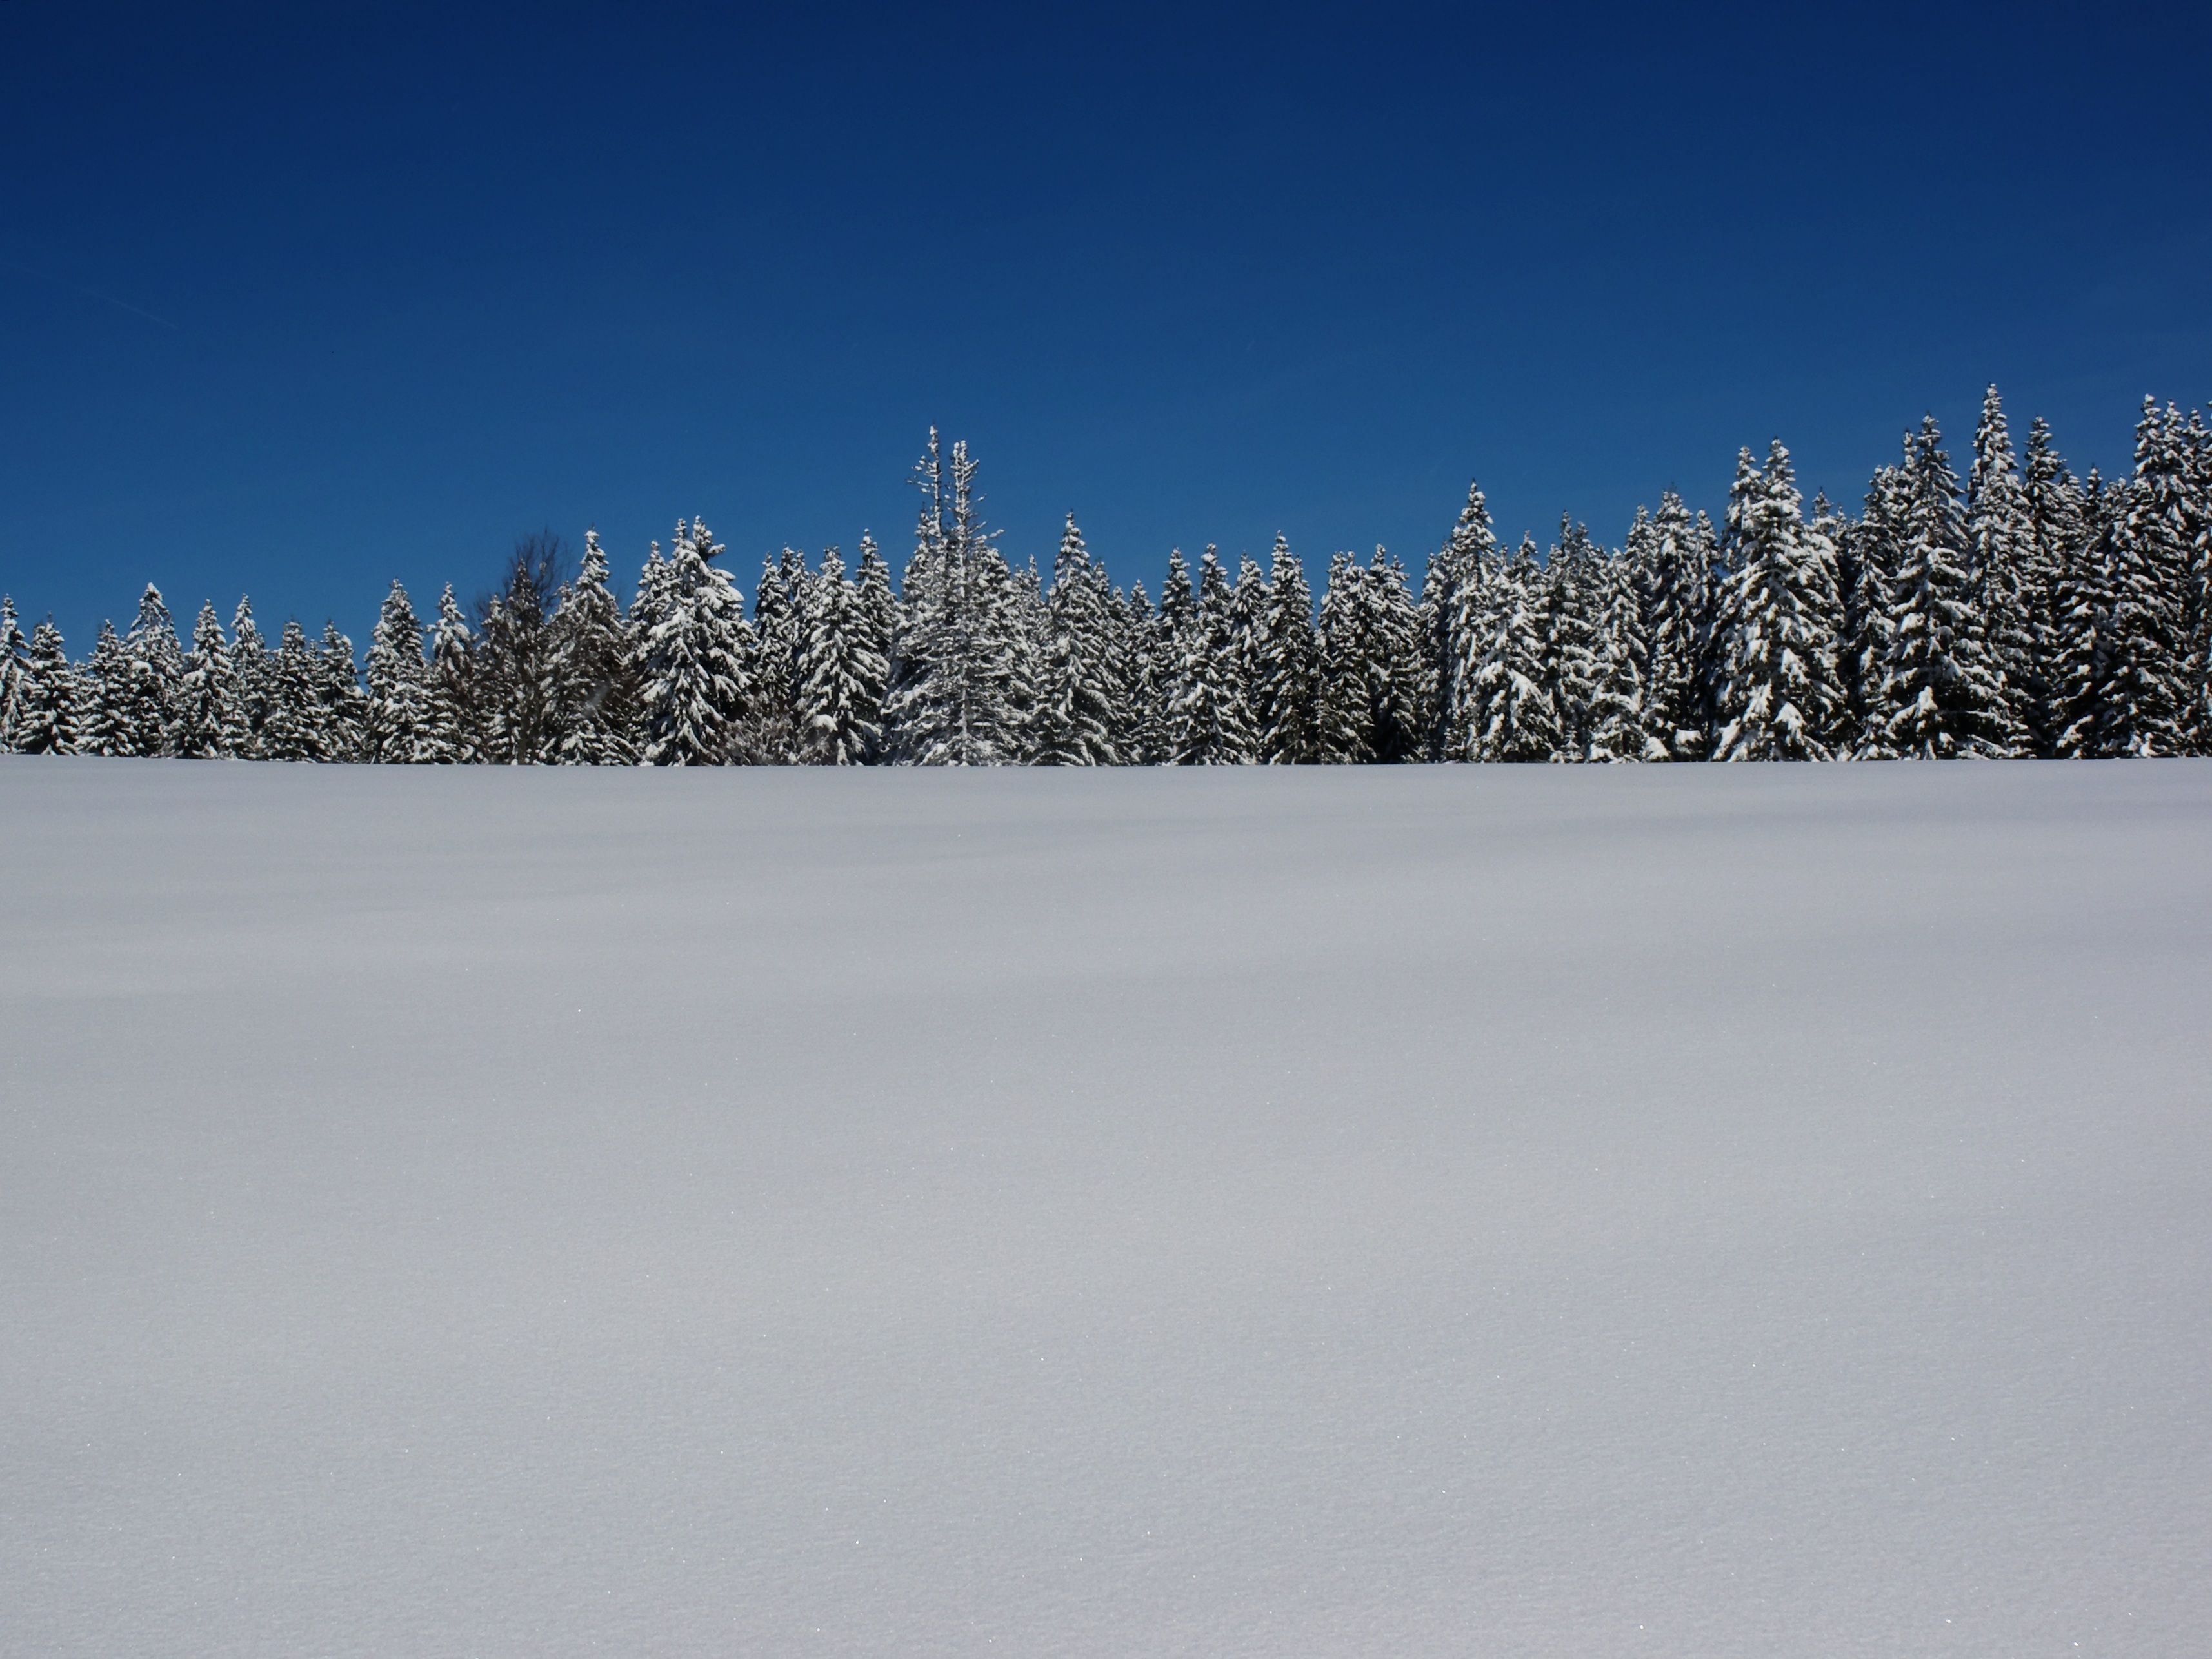
landscape, tree, nature, mountain, snow, cold, winter, white, frost, france, ice, weather, snowy, fir, season, winter landscape, freezing, snowy landscape